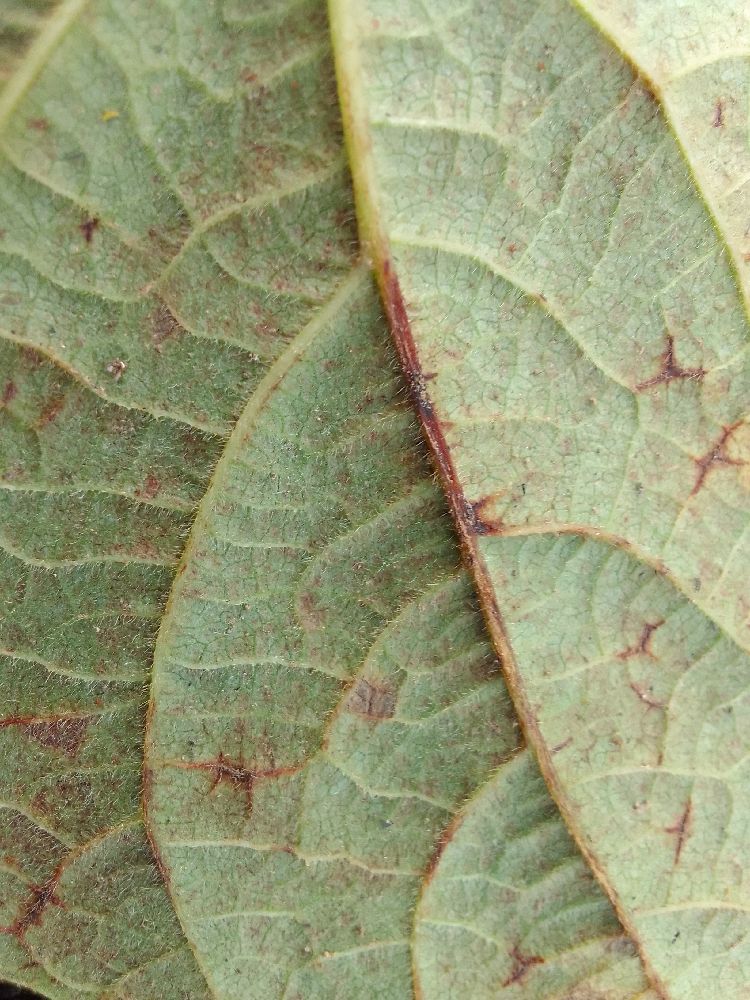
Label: anthracnose